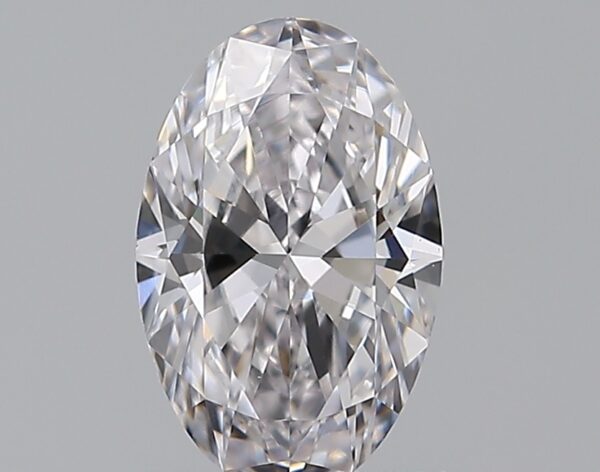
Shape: oval
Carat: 0.51
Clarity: VS1
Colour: D
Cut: EX
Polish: EX
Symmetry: VG
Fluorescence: N
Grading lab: GIA
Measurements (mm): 6.9 x 4.43 x 2.63